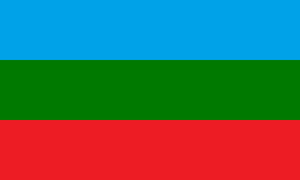
Cet article présente une liste des principales villes d'Équateur jusqu'en 2012.
Tisaleo est un canton d'Équateur situé dans la province de Tungurahua.